Zacharie Noterman

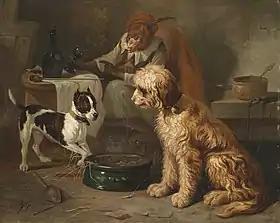
"A small meal in the tavern"

Zacharie Noterman lived with his brother in Antwerp. Later he moved to Paris where he showed his works at the salon. His final participations in the Paris salon date from the years 1879 and 1880.